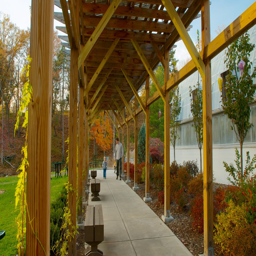
a city which includes a garden and fall colors as well as a family